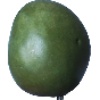
Label: mango